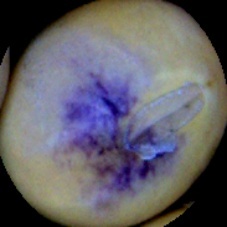
Label: Spotted